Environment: real
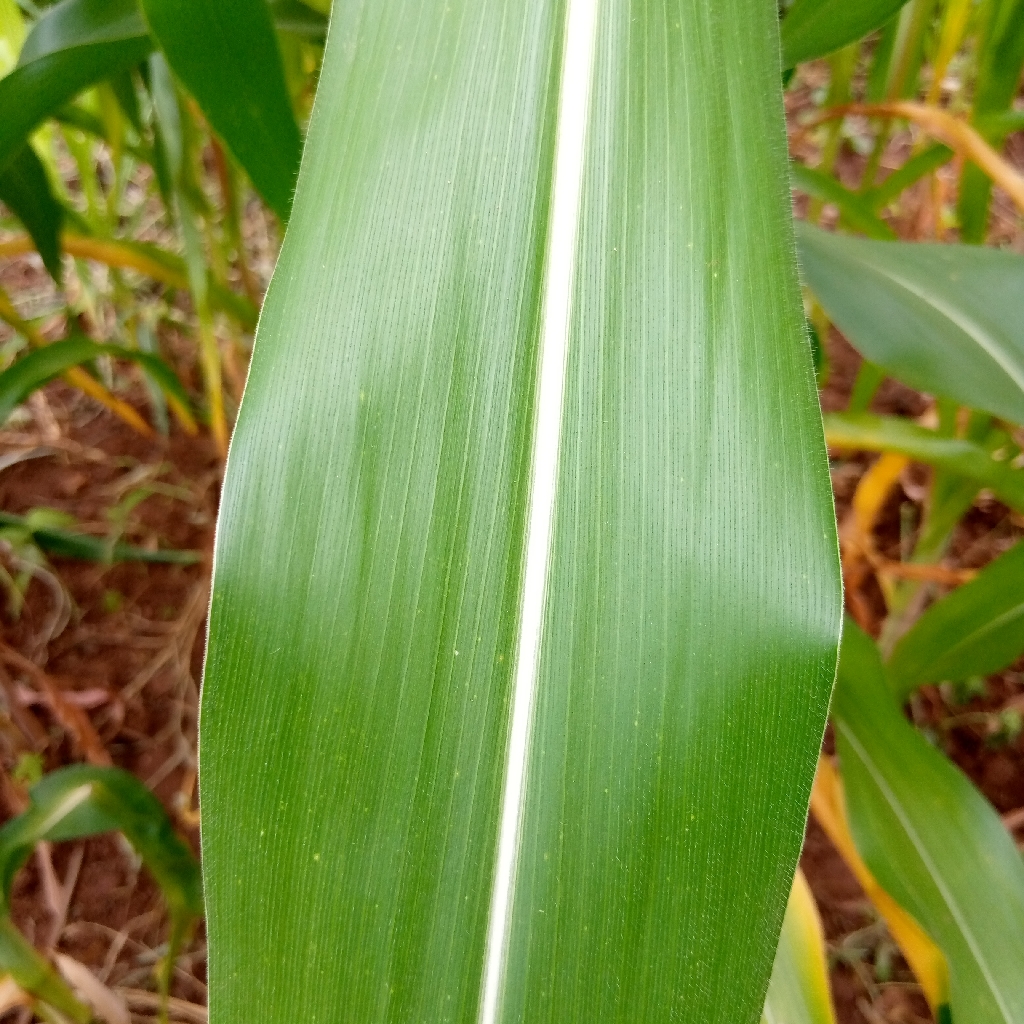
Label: healthy